CHOZ-FM

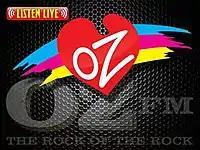
On January 2, 2012, CHOZ's website consisted of this lone image. It depicted the current logo in the foreground, with the one used from 2009 to 2012 in the background

In the summer of 2003, Snow left the Dawn Patrol to join CKIX-FM to host his own morning show. His replacement was Brian O'Connell, who left VOCM to join CHOZ.